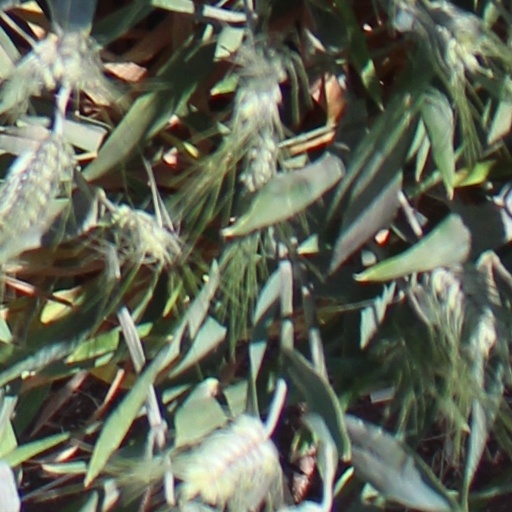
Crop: wheat